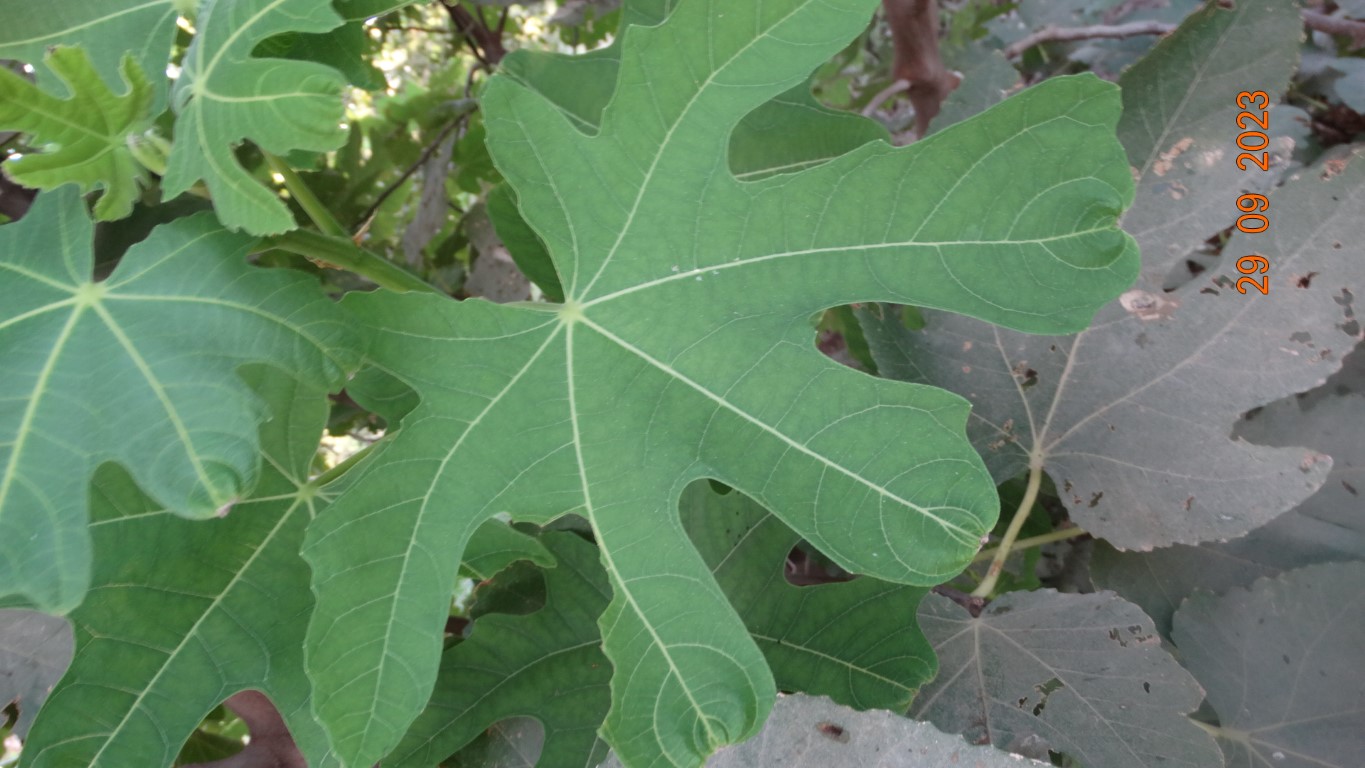
Label: healthy